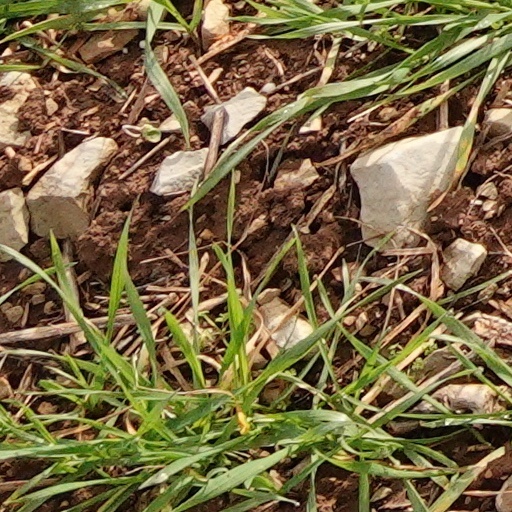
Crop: wheat